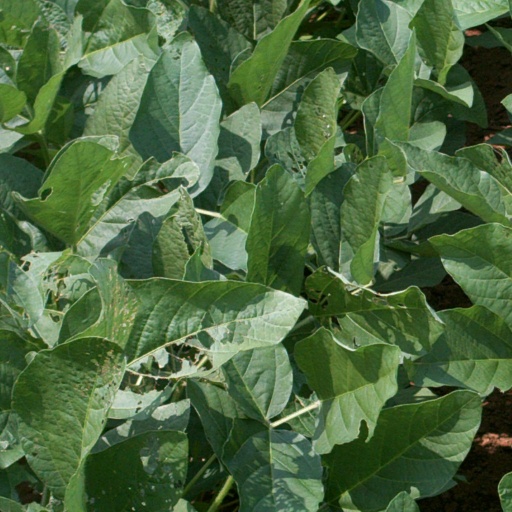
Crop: soybean